Fairview (surveillance program)

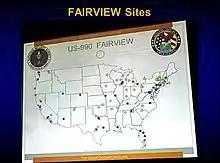
FAIRVIEW: Map shown on Brazilian television in 2013

In 2013, Brazilian television showed a map of FAIRVIEW with markers all over the United States, but without a legend that explained what they stood for.